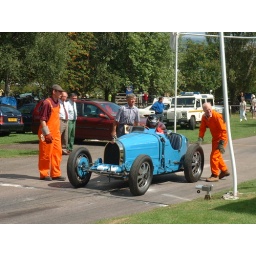
VSCC Prescott hill climb - vintage sports cars in action